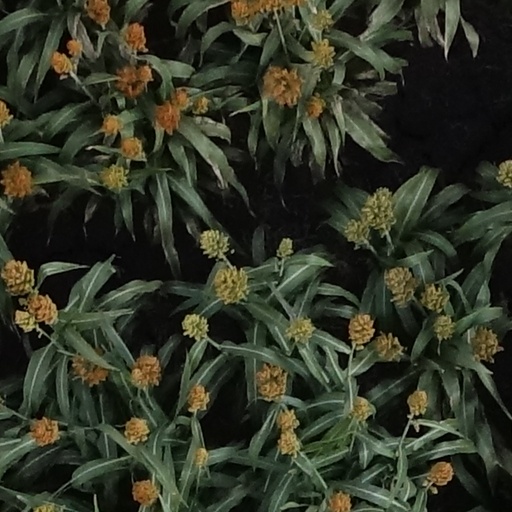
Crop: sorghum